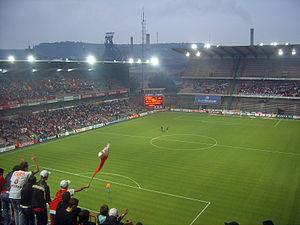
Coupe d'Europe à Standard de Liège - UN Käerjeng au Stade de Sclessin à Liège. A l'arrière plan, le haut-fourneau d'Ougrée d'Arcelor Mittal et la colline du Sart Tilman
Le stade Maurice-Dufrasne, ou stade de Sclessin, accueille les matchs du Standard de Liège. Le nom du stade est celui du cinquième président du Standard de Liège, Maurice Dufrasne, en fonction de 1909 à 1931, mais il est mieux connu en Belgique sous le nom de stade de Sclessin, quartier de l'agglomération liégeoise où il est situé. Le stade se trouve le long de la Meuse, non loin des usines sidérurgiques ArcelorMittal, ce qui donne une atmosphère particulière au « chaudron de Sclessin ». Ce stade est communément appelé l'« Enfer de Sclessin » en raison de l'ardeur des supporters liégeois qui s'y regroupent pour manifester leur soutien aux joueurs.
Le Standard de Liège est un club de football belge de la ville de Liège, qui évolue en Division 1A.
Sclessin est un quartier de Liège, située sur la rive gauche de la Meuse. Ce quartier est bordé au sud par la Meuse, à l'ouest par Tilleur, au nord par le quartier de Cointe et à l'est par le quartier des Guillemins. Sclessin, ancien quartier d'Ougrée a été rattaché à Liège lors de la fusion des communes en 1977.